Bhavisha Devchand

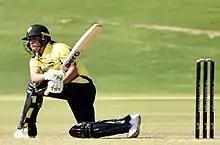
Devchand batting for Western Fury in 2018

Bhavisha Devchand (born 24 December 1992) is an Australian cricketer, coach and podcaster. An all-rounder, she bats right-handed and bowls right-arm leg spin. In 2020–21, she played for Victoria in the Women's National Cricket League (WNCL) and was a member of the Melbourne Stars squad for the Women's Big Bash League (WBBL), but did not play any matches for the Stars. Previously, she played for Western Australia, Gloucestershire, and Perth Scorchers. She also played for Irish team Scorchers in 2019, and returned to play for them in 2022.